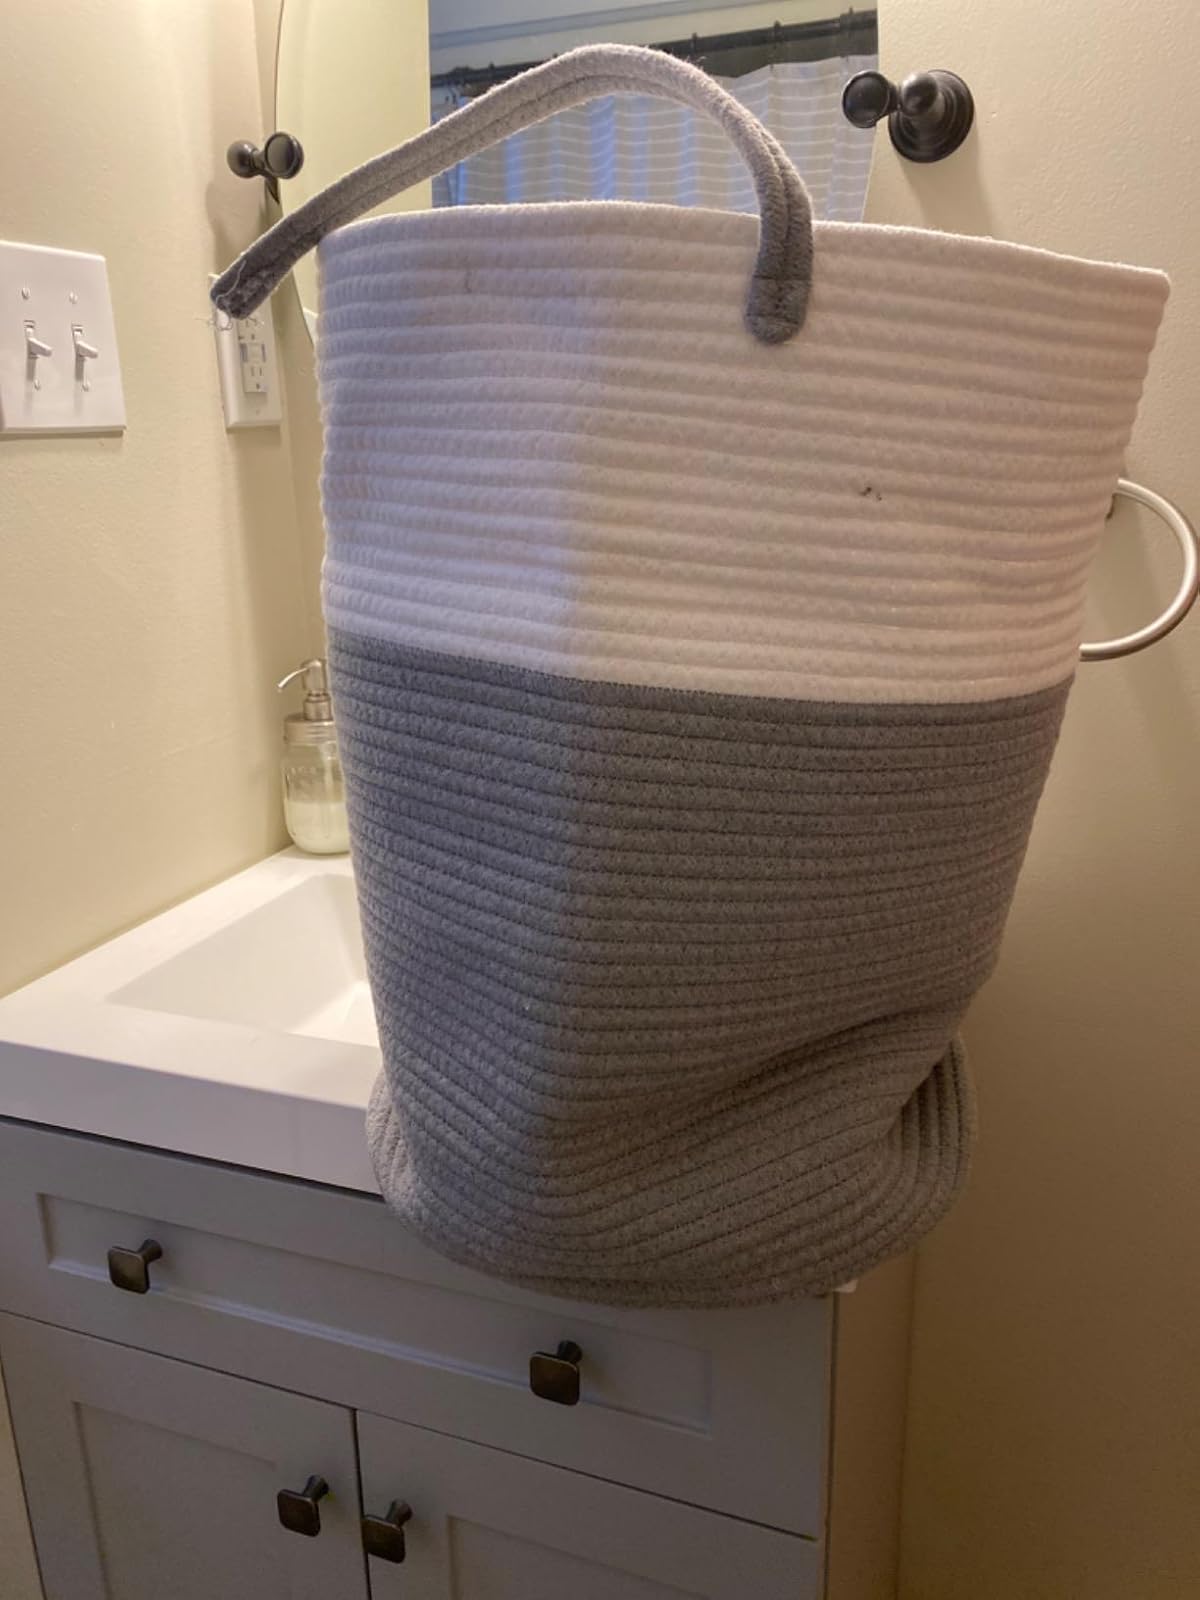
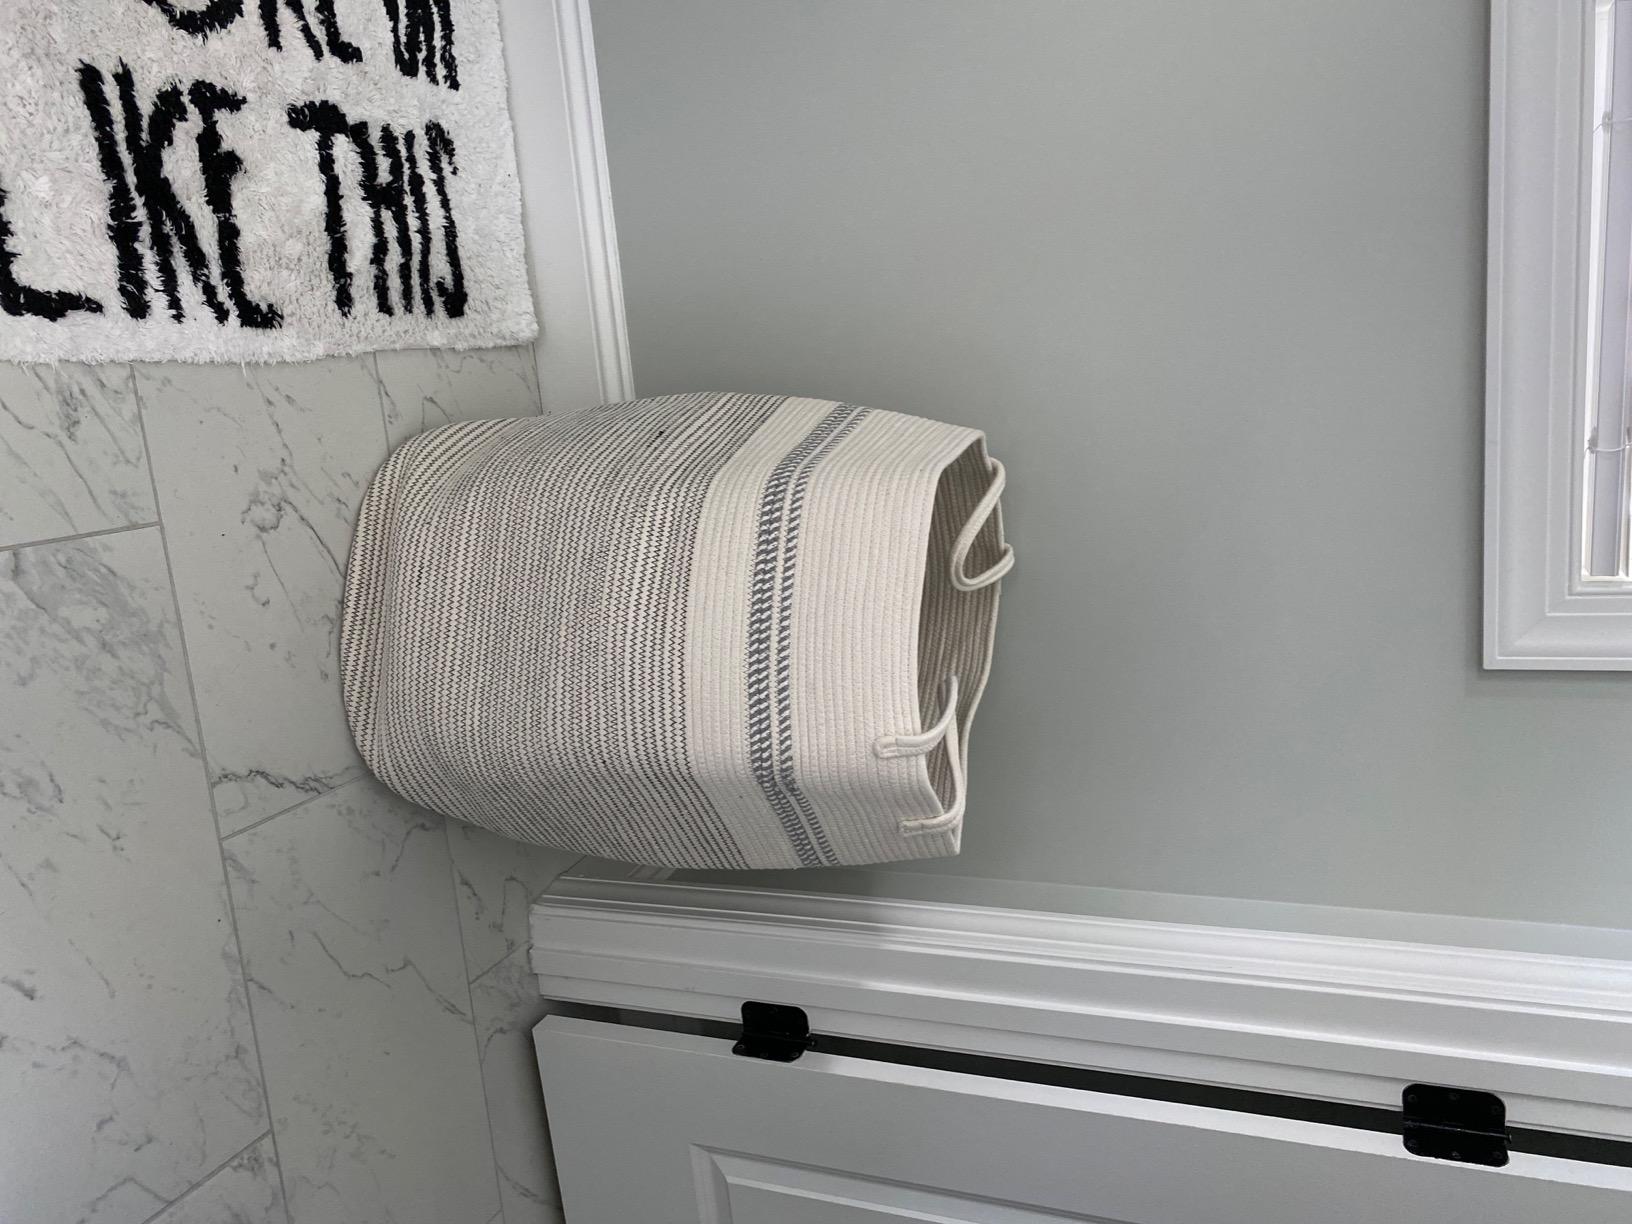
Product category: items_hamper
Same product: no